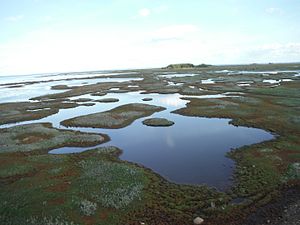
Saltholm
Søer.
Saltholm er en dansk ø, der ligger i Øresund 5 kilometer øst for Amager. Det er Danmarks 21. største ø Øen hører til Tårnby Kommune. Øresundsforbindelsen passerer en kilometer mod sydvest om øen. Øens areal er 16 km², og den måler fra nord til syd 7 kilometer, mens den er 2,5 kilometer bred. De højeste naturlige bakker er fra 1-2 meter over den flade strandeng. Højeste punkt er Harehøj. Træer er der så godt som ingen af, og øen har en flad strandeng, som oversvømmes i stormvejr, øen har derfor siden middelalderen primært været brugt til græsning. Flere hundrede køer og får græsser på øen om sommeren. Øen ejes af grundejere på Amager og bestyres af Saltholmsejerlauget, der købte øen af Staten i 1873 for 31.000 rigsdaler. Kreaturer sikrer, at øen ikke gror til, hvorved det store antal ynglefugle ville forsvinde.